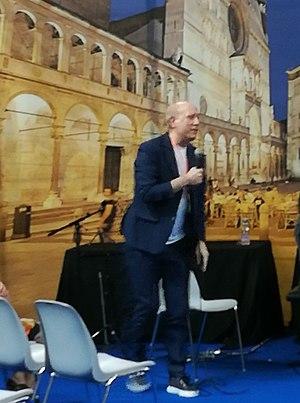
Giovanni Bellucci est un pianiste italien.